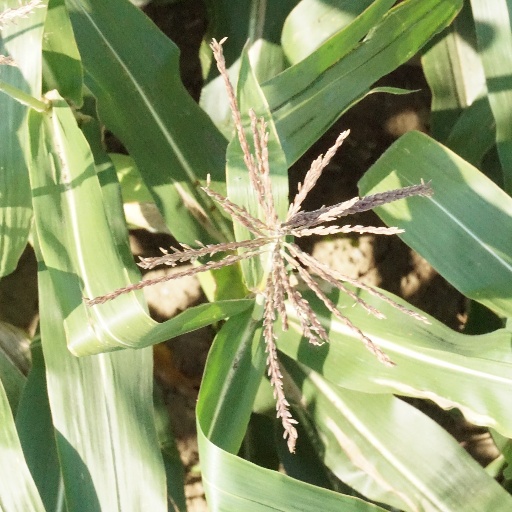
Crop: maize; corn